God Bless the Broken Road

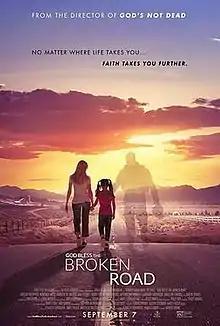
Theatrical release poster

God Bless the Broken Road is a 2018 American Christian drama film directed by Harold Cronk. A loose interpretation of the 1994 song "Bless the Broken Road," the plot follows a mother who loses her husband in the War in Afghanistan and must cope with the loss. The film stars Lindsay Pulsipher, Makenzie Moss, Andrew Walker, Kim Delaney, Robin Givens, Gary Grubbs, Arthur Cartwright, LaDainian Tomlinson, Madeline Carroll, Ian Van Houten, and Jordin Sparks. It was released in the United States on September 7, 2018, by Freestyle Releasing.